Euryomyrtus ramosissima

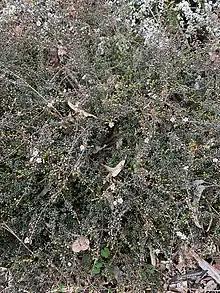
Habit

Euryomyrtus ramosissima, the rosy baeckea, is a shrub in the myrtle family (Myrtaceae). The species is endemic to Australia. It is spreading in habit and grows to 60 cm in height. Its leaves are dark green, long and narrow ranging from 3 to 13 mm in length and 1 to 3 mm in width. White, pink or mauve flowers with circular petals are produced between June and February in its native range.